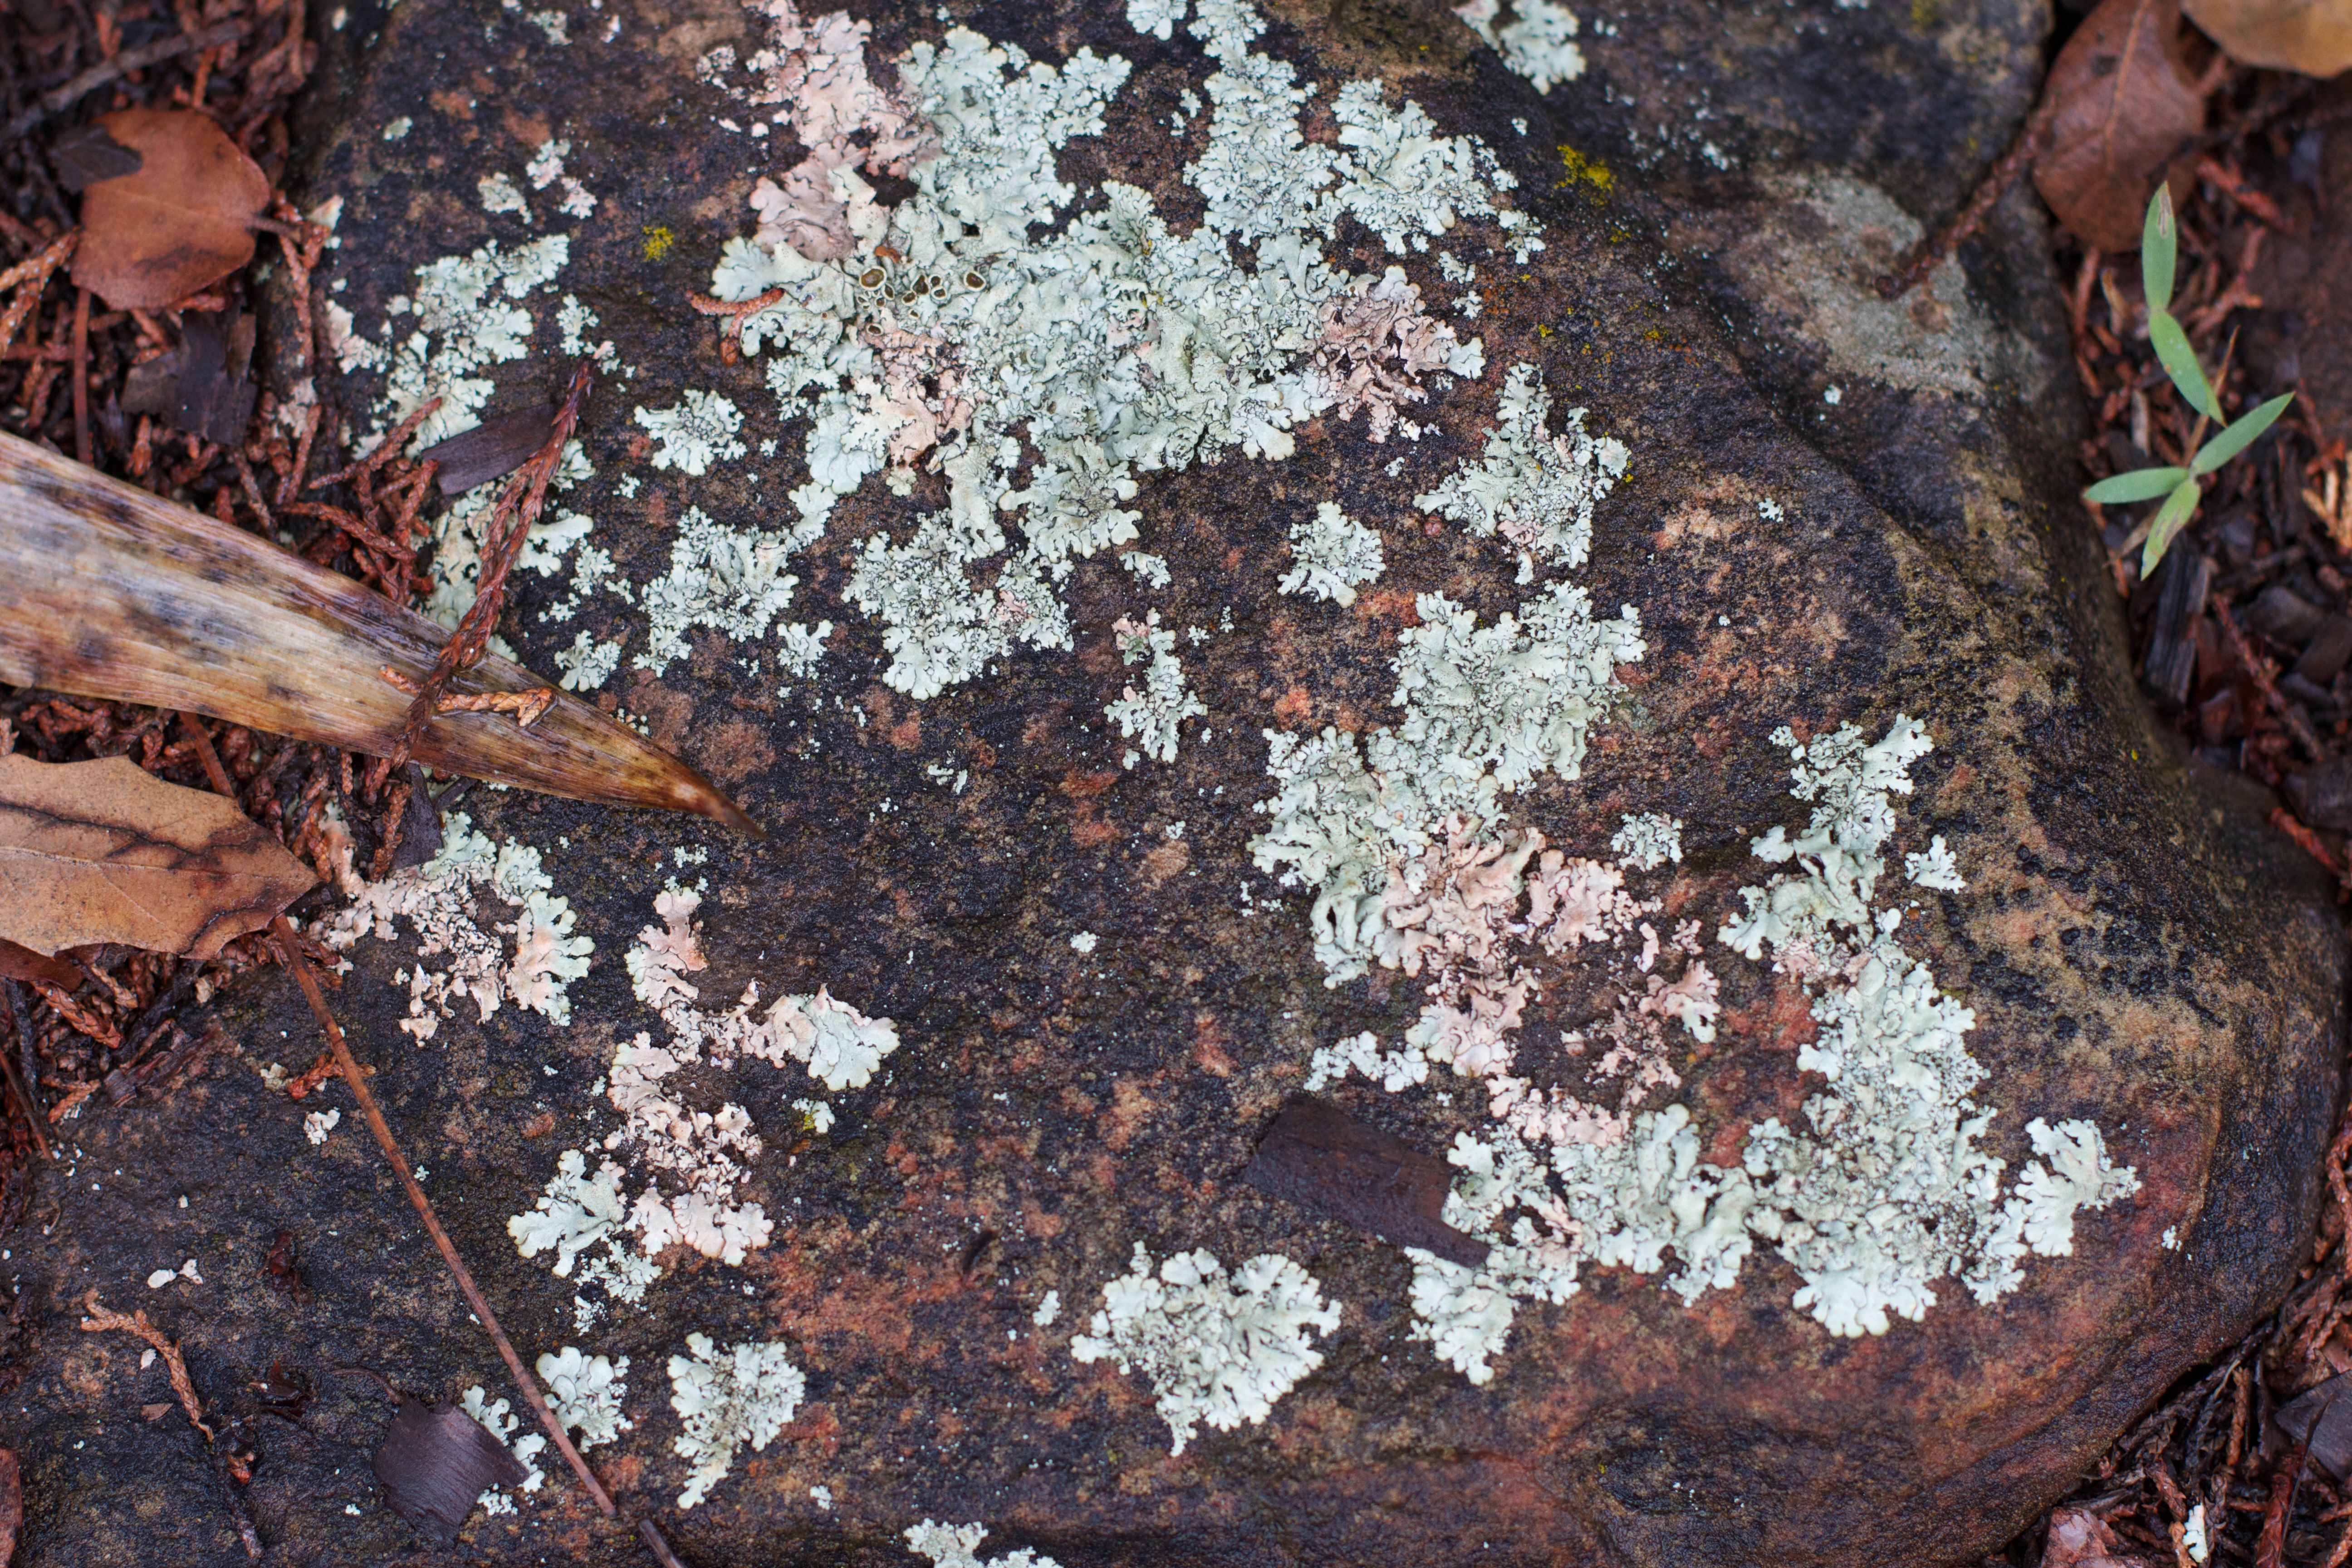
tree, rock, plant, leaf, flower, autumn, soil, season, material, geology